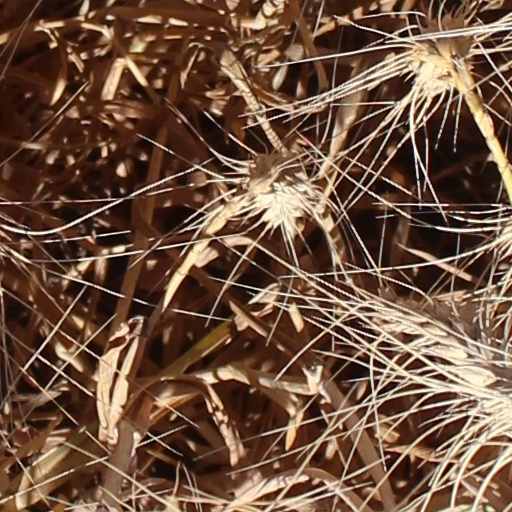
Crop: wheat